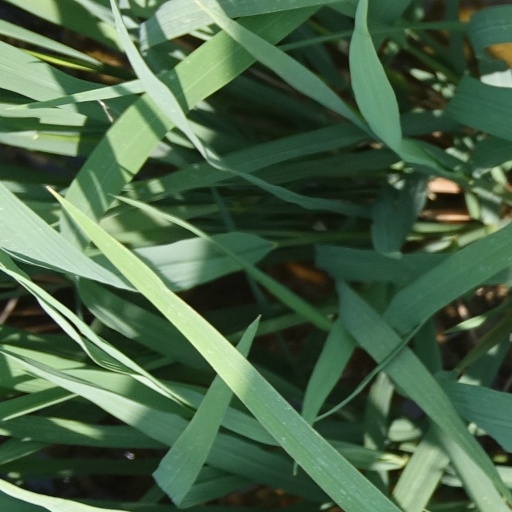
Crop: rice